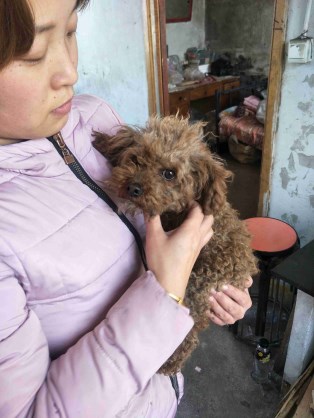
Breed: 7449-n000128-teddy